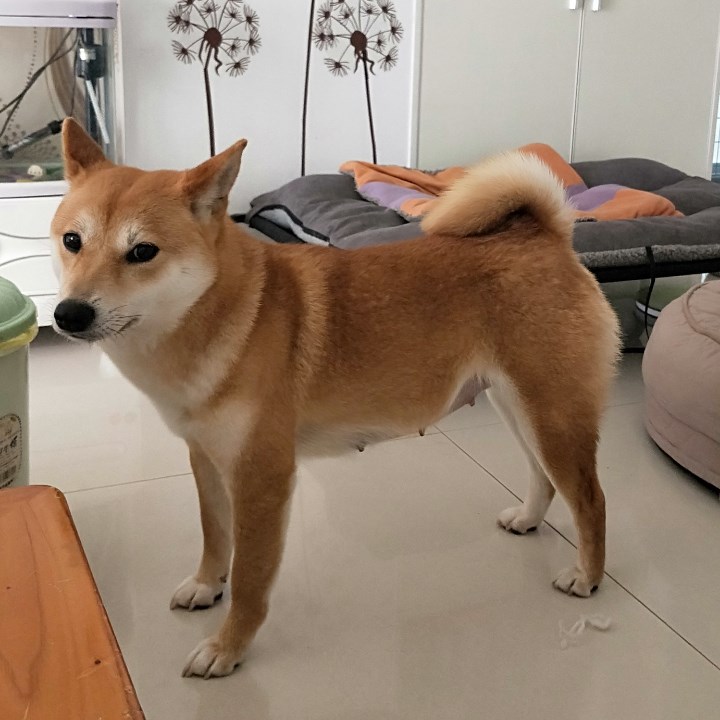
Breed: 1043-n000001-Shiba_Dog